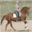
Label: horse